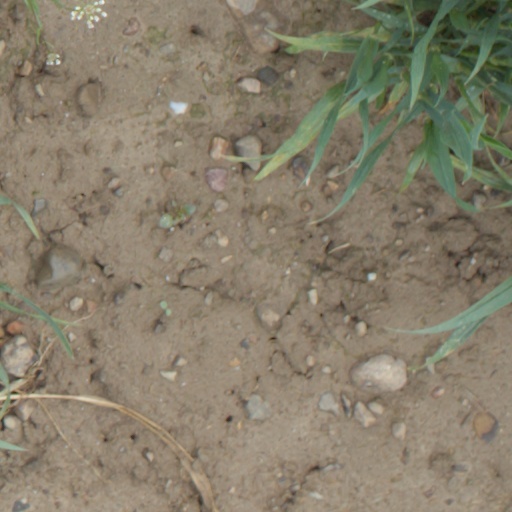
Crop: wheat